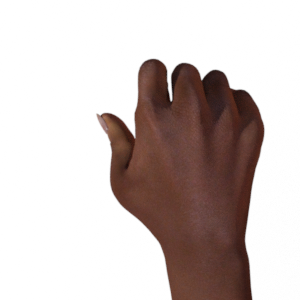
Label: rock